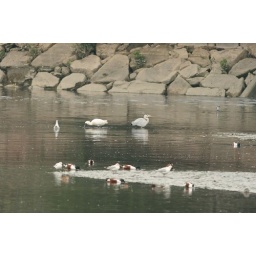
sweeps bill sideways in water to catch fish